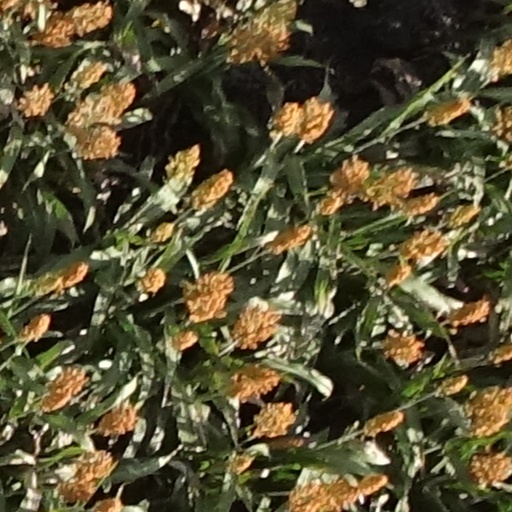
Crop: sorghum